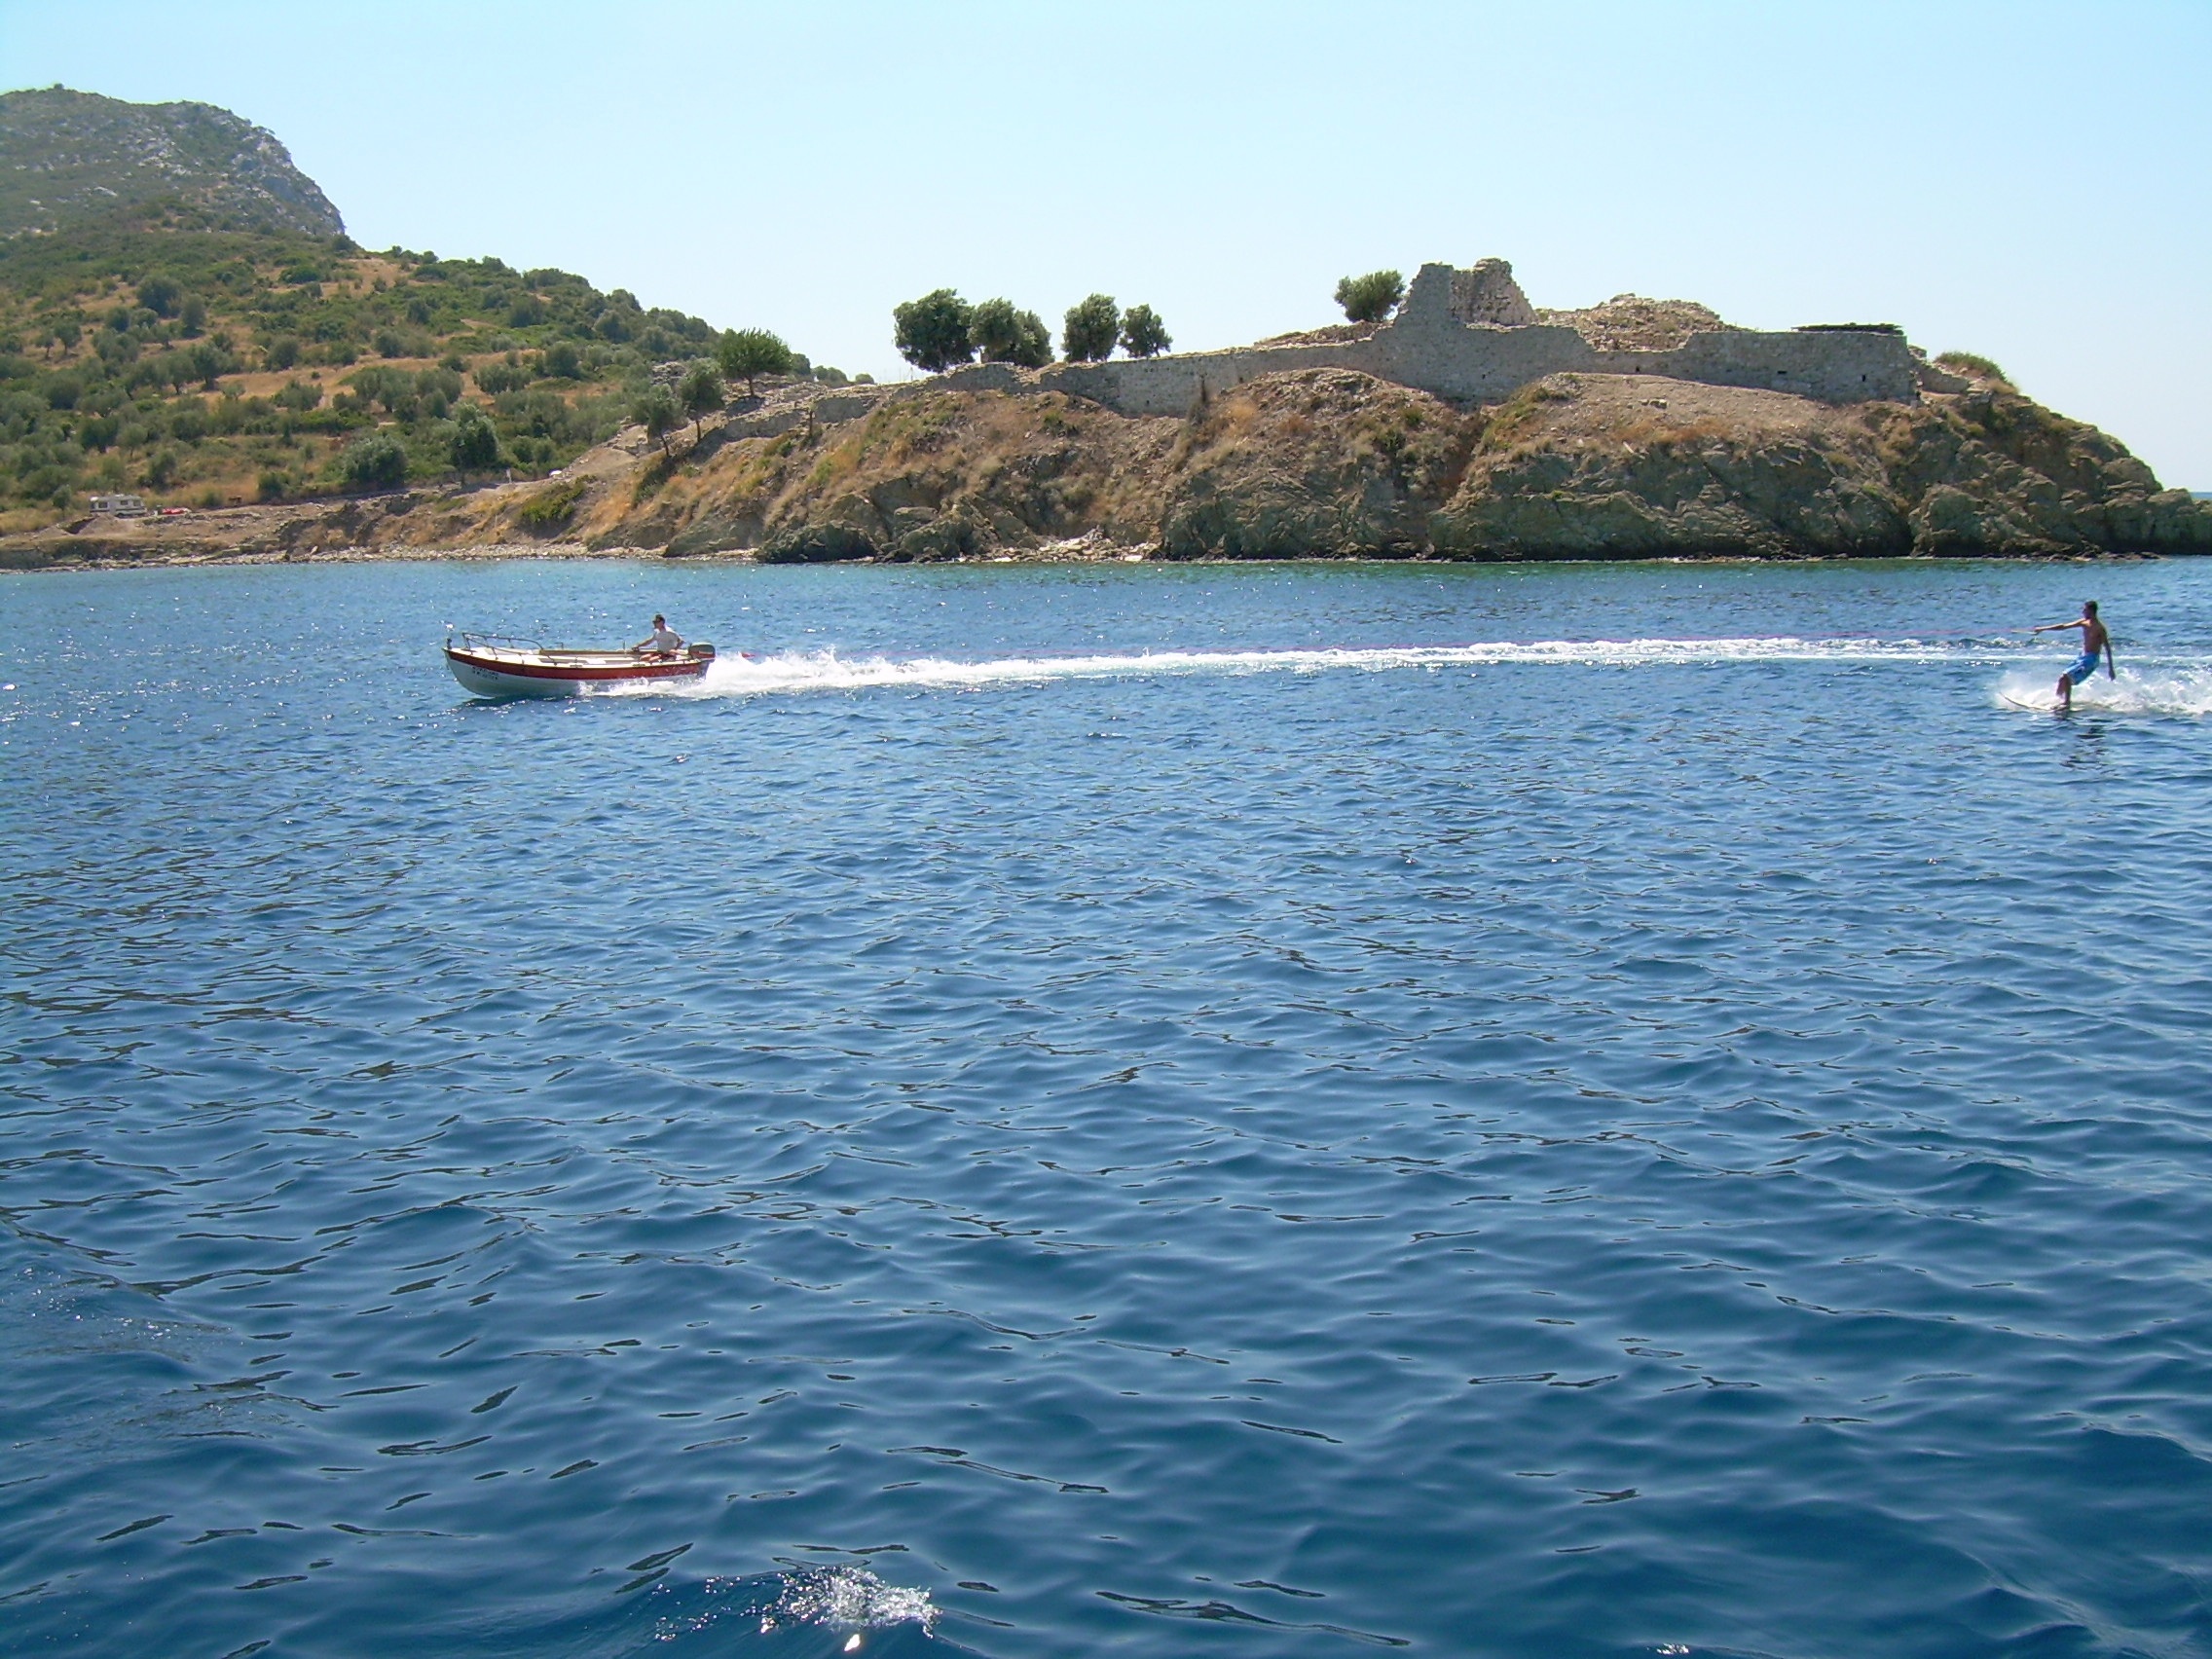
sea, coast, water, nature, boat, summer, surfing, paddle, vehicle, bay, island, kayak, holidays, boating, mountains, greece, cape, islet, water sport, sea kayak, chalkidiki